Ambika Anand

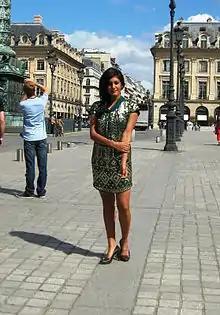

Ambika Anand (born 15 September 1980) is an Indian TV anchor and fashion consultant. She has previously anchored shows like "Eyes on Style", "Band Baajaa Bride" Season 7, "Big Fat Indian Wedding", "I'm Too Sexy For My Shoes", and "I'm Too Sexy – All Access". and hosted "The Ambika Anand Show" on her YouTube channel.